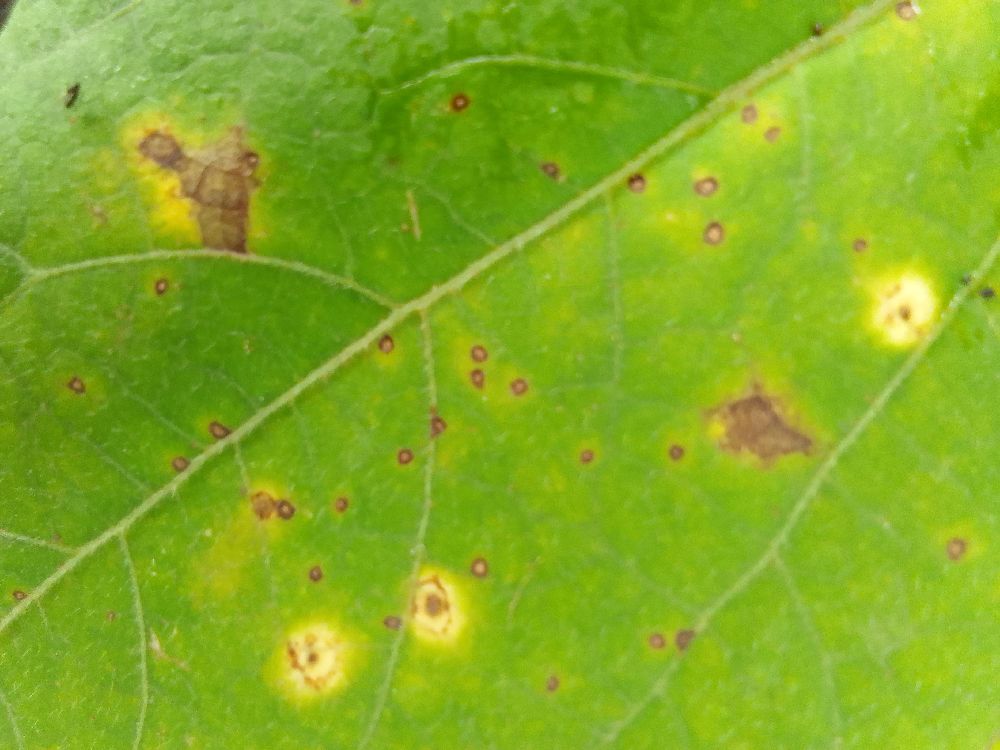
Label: rust